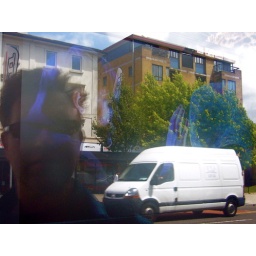
Jim looking at a TV screen in a shop window.